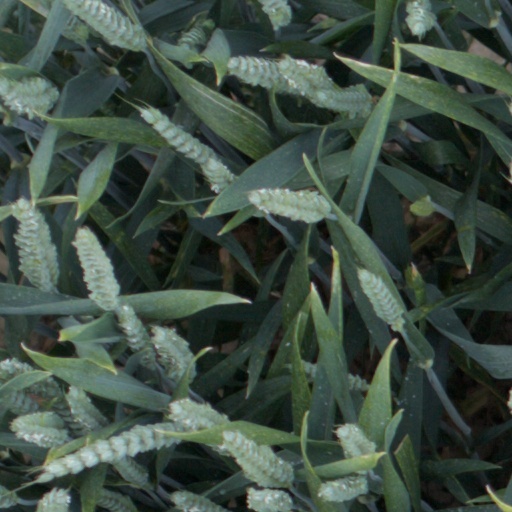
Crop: wheat